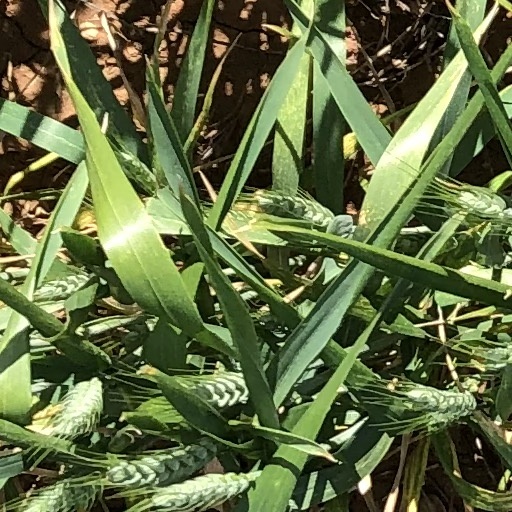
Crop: wheat